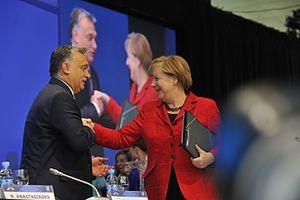
L’illibéralisme est, selon Pierre Rosanvallon, une culture politique qui disqualifie en son principe la vision libérale. Selon le politiste Matthijs Bogaards, il s'agit d'une situation démocratique où, néanmoins, l’indépendance de la justice est malmenée, et les citoyens ne bénéficient pas d’un traitement égalitaire face à la loi, ni de protections suffisantes face à l’État ou à des acteurs privés.